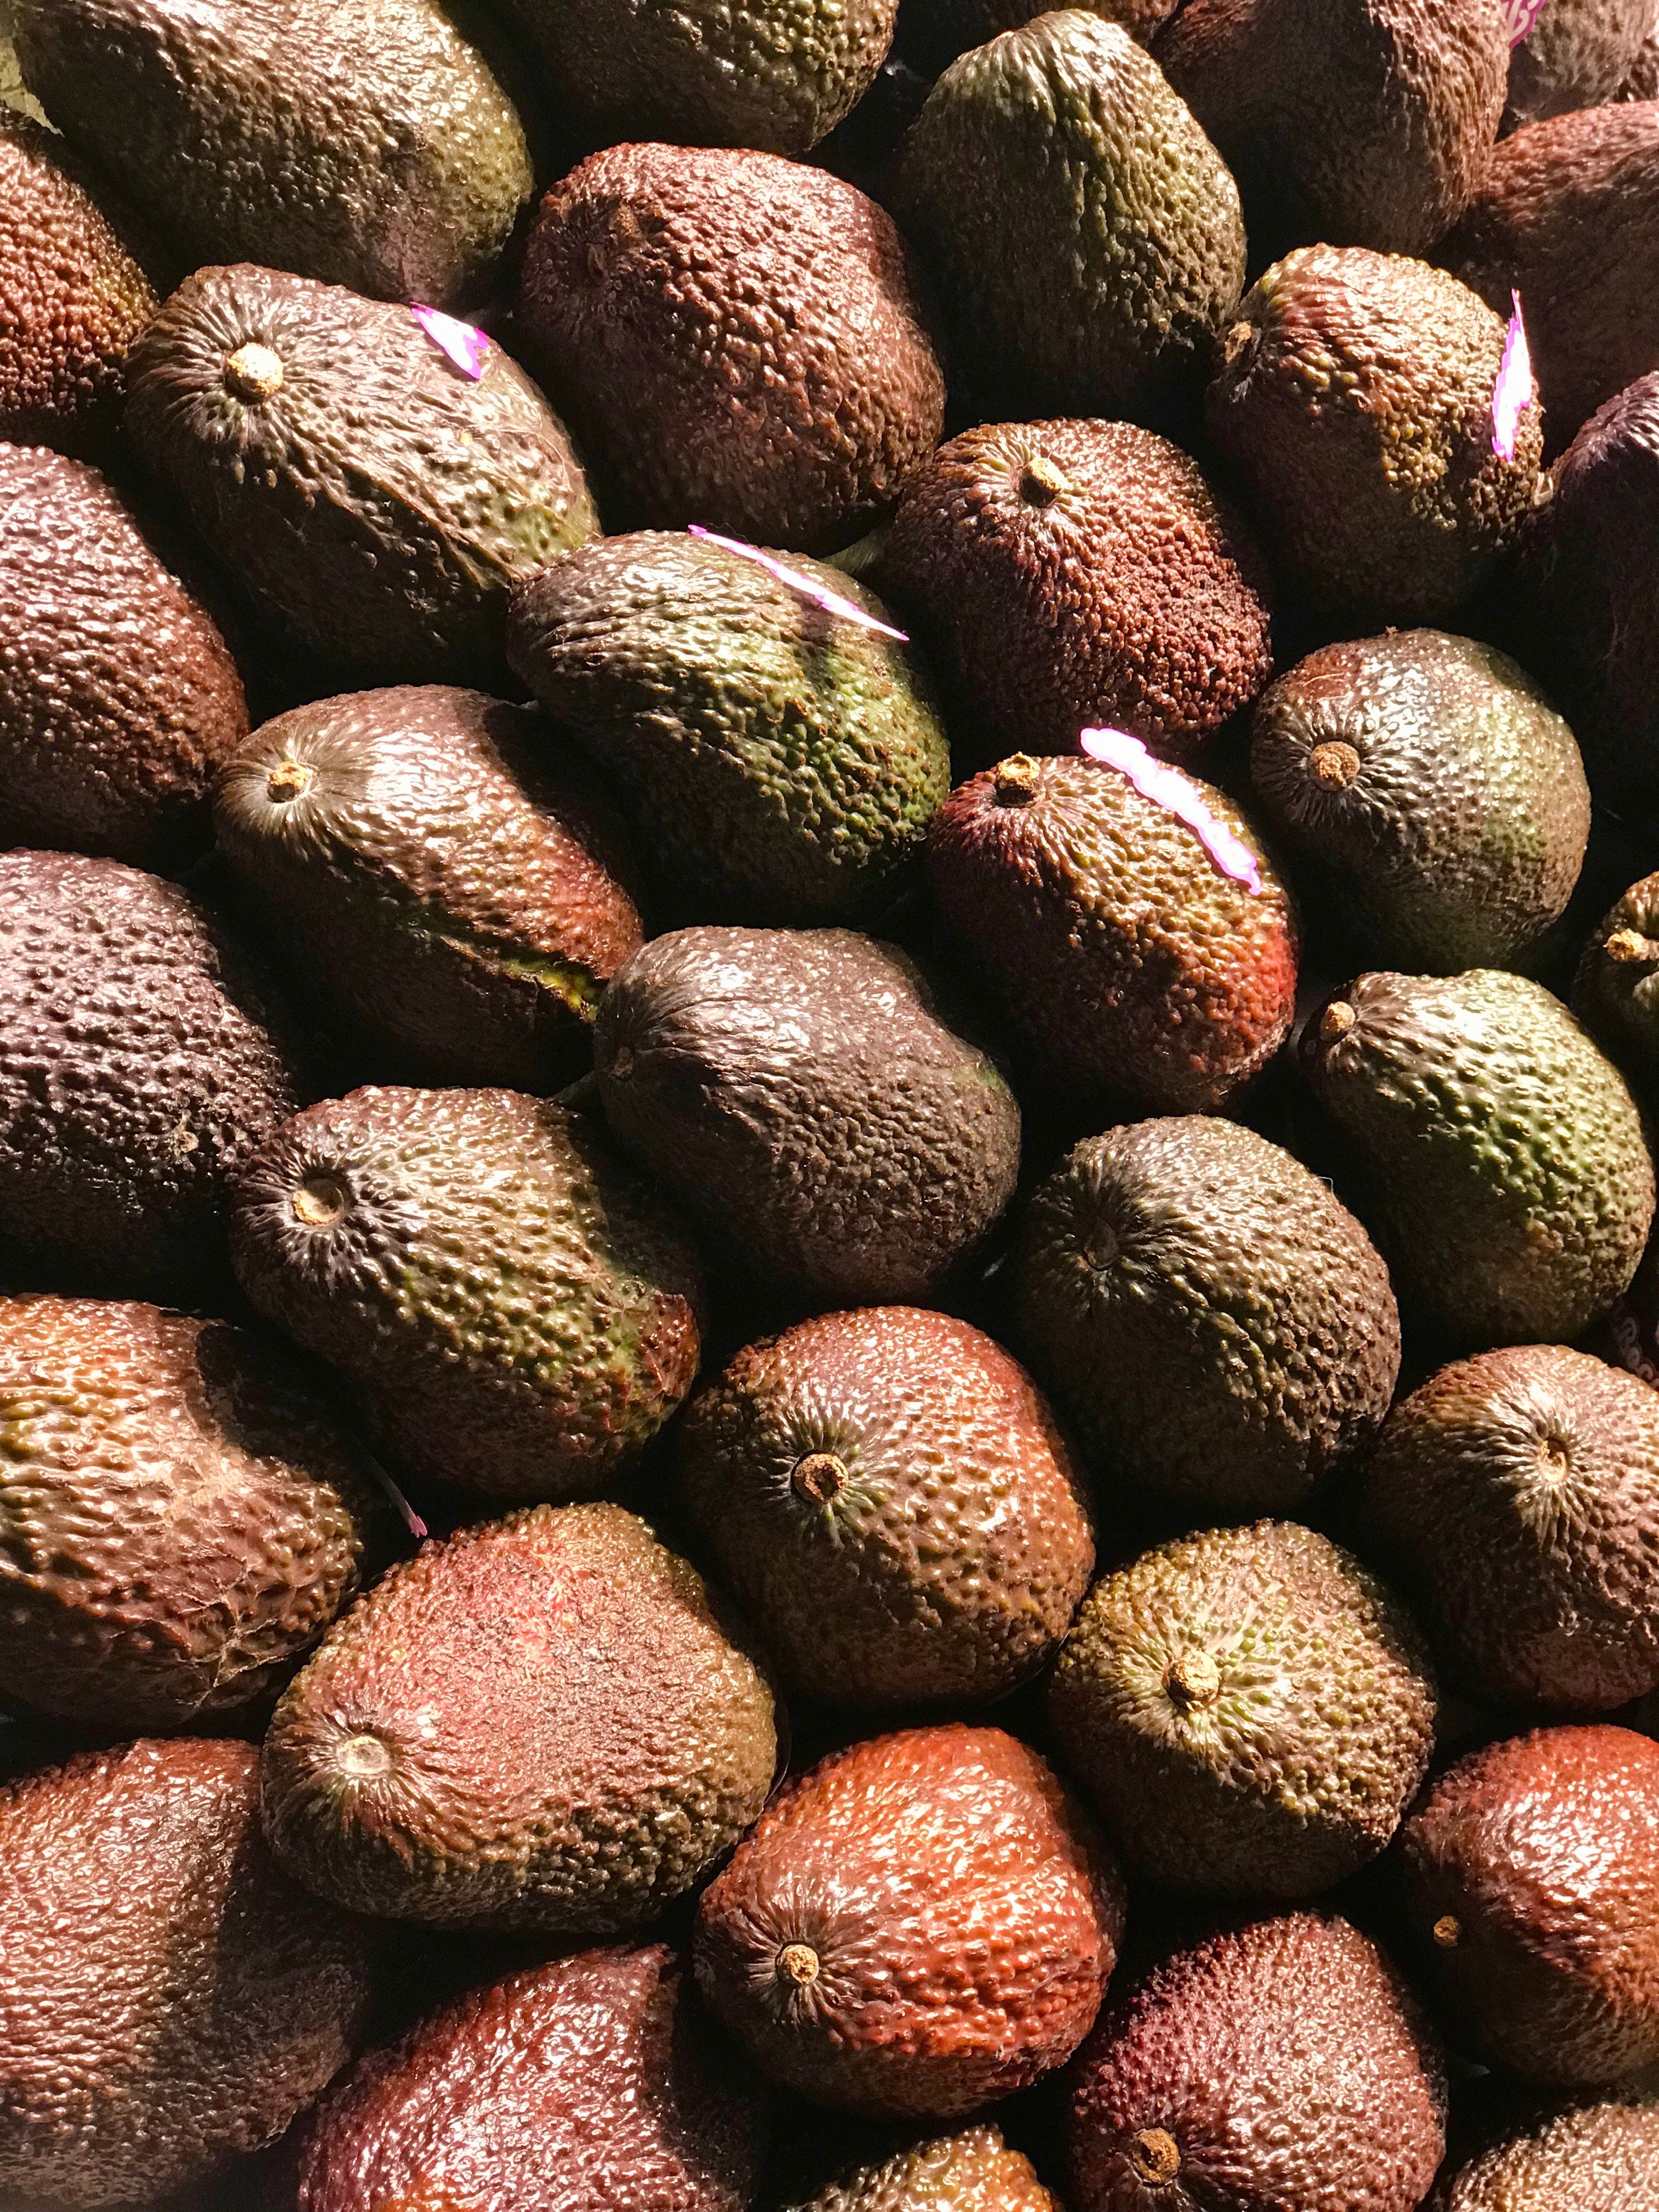
salak, plant, food, fruit, Soapberry family, produce, nut, superfood